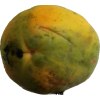
Label: papaya